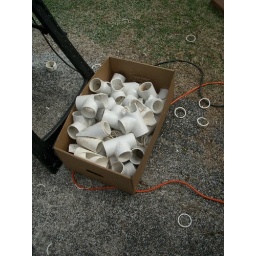
As the project begins the bad end are collected in a box located at the base of the saw.